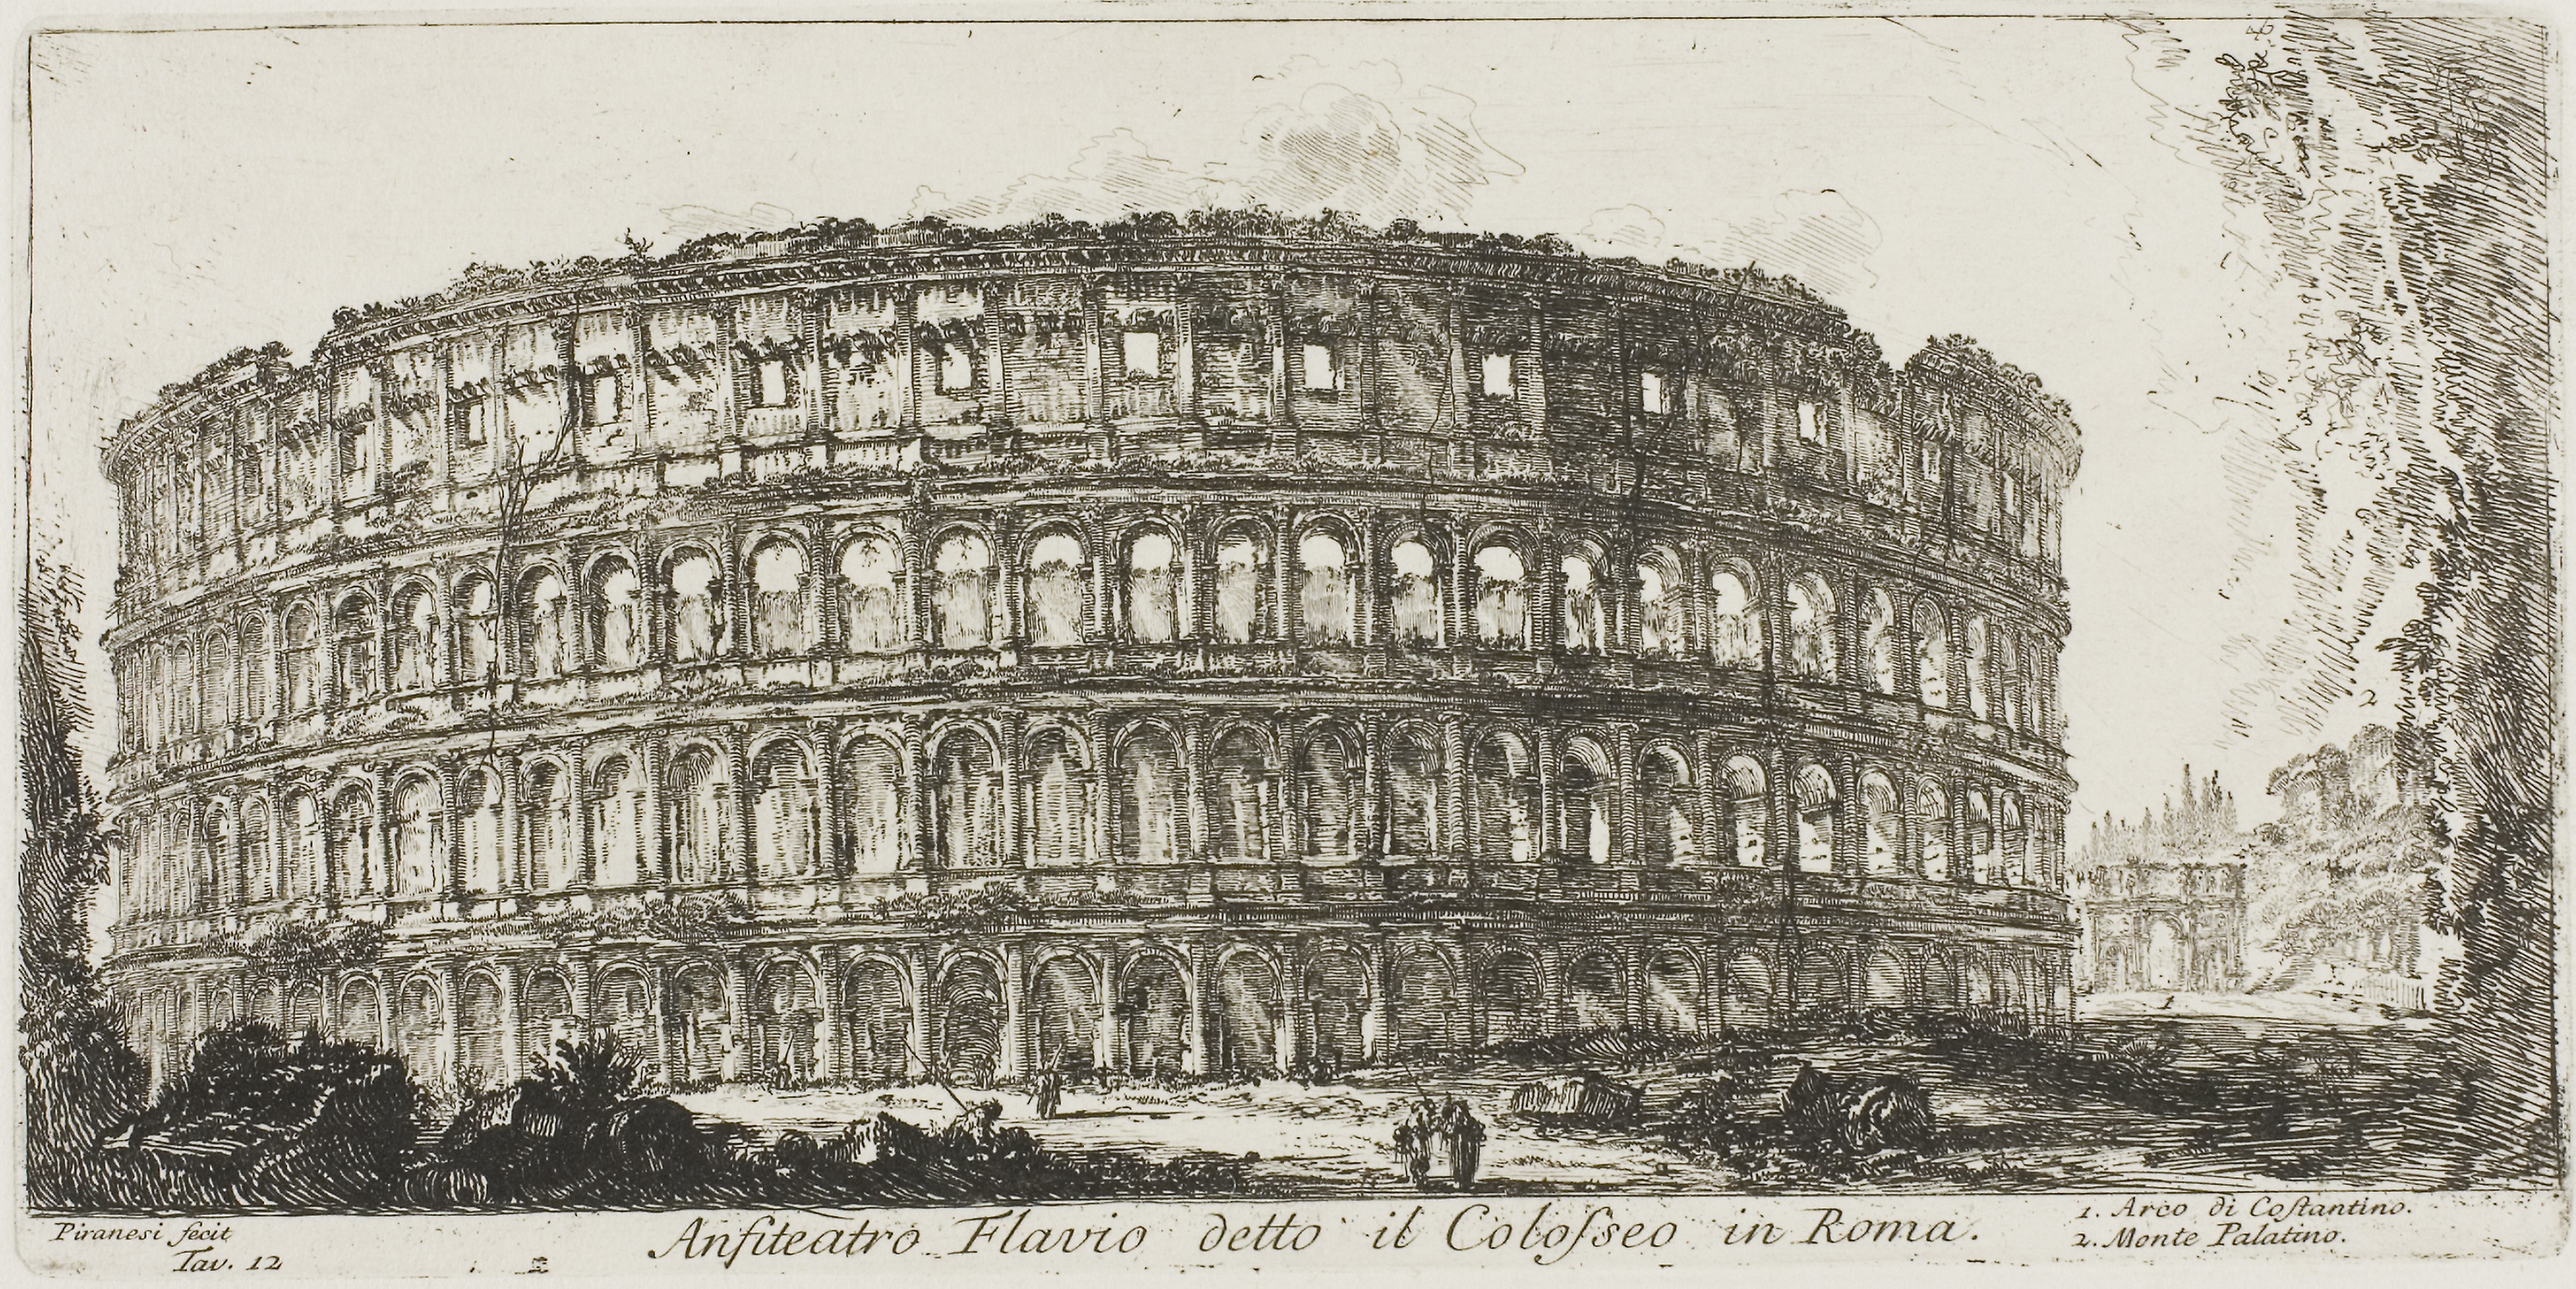
black and white, history, ancient history, arch